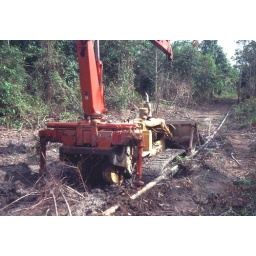
Kemang wellsite of Parker Drilling rig 106, near Mangunjaya. The road to the water source for the rig and camp.